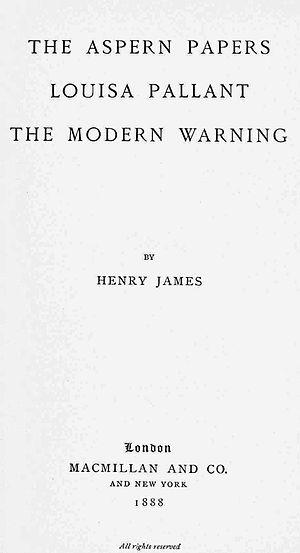
Les Papiers d'Aspern, nouvelle connue aussi en français sous les titres Les Papiers de Jeffrey Aspern ou Les Secrets de Jeffrey Aspern, est une nouvelle d'Henry James, parue d'abord dans The Atlantic Monthly de mars à mai 1888, puis reprise en volume en septembre de la même année chez Macmillan and Co. Elle a été composée au cours d'un séjour au palais Barbaro-Curtis de Venise.